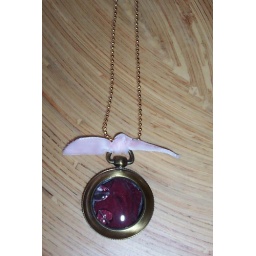
rose petals and two glass hearts encased in pocket watch